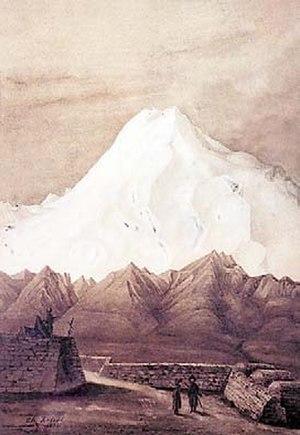
L'Elbrouz ou Elbrous, en russe Эльбрус, Elbrous ou El'brous, en karatchaï-balkar Минги тау, Miñi taw, /miŋŋi taw/, situé dans le nord du Caucase, en Russie, est le point culminant de cette chaîne de montagnes ; avec ses 5 642 mètres, il est le plus haut sommet de l'Europe. Il s'agit d'un volcan ayant connu des éruptions jusqu'au début de notre ère, et il a fait naître des légendes comme celle voulant que Prométhée ait été enchaîné à ses deux pics principaux pour avoir offert le feu aux hommes. Il est recouvert de nombreux glaciers et, même si l'ascension est techniquement facile et dispose de moyens mécaniques sur l'itinéraire principal, il reste difficile d'accès en raison de ses conditions climatiques rigoureuses et changeantes. Ainsi, le point culminant n'est vaincu qu'en 1874 et la montagne, devenue un symbole de conquête, a fait de nombreux morts. Malgré des problèmes environnementaux dus à la fréquentation, la faune et la flore relativement riches sont protégées par un parc national depuis 1986.